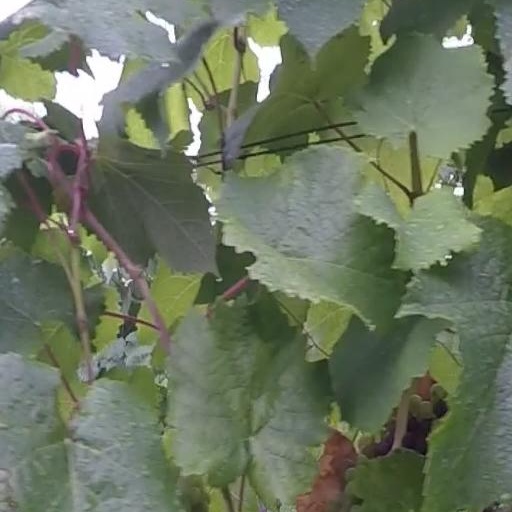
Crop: grape